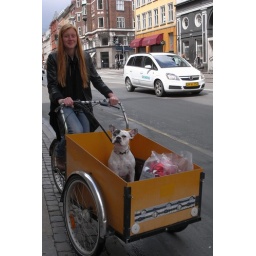
Lovely french bulldog sitting in a danish bicycle rack